List of islands of the Isles of Scilly

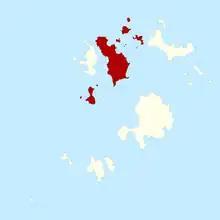
The civil parish of Tresco

The following islands lie in the civil parish of Tresco. The only inhabited island in this area is Tresco itself.